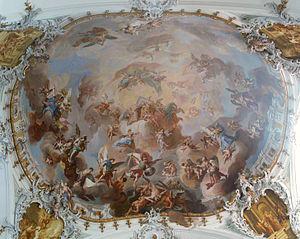
La Basilique Saint-Alexandre-et-Saint-Théodore est l'église de l'abbaye bénédictine d'Ottobeuren située à Ottobeuren dans l'Arrondissement d'Unterallgäu. L'église de l'ancienne abbaye impériale, de par son intérieur baroque tardif, est un des hauts lieux de la route baroque de Haute-Souabe. Contrairement à l'usage, l'église Saint-Alexandre-et-saint-Théodore n'est pas orientée vers l'Est, mais vers le Sud. D"abord abbatiale, elle appartient depuis 1804 au Land de Bavière. En 1926, le pape Pie XI lui décerne le titre honorifique de basilique mineure. L'église est dédiée à Théodore Tiron et à Alexandre de Rome, l'un des sept fils de Félicité de Rome.
L'abbaye bénédictine d'Ottobeuren, dédiée à saint Alexandre et saint Théodore, a été fondée en 764 par Silach, un noble de l'époque carolingienne. Mille ans plus tard, elle était assez riche pour s'offrir un des plus beaux édifices baroques de Bavière. Elle est basilique mineure depuis 1926 et fait partie de la congrégation bénédictine de Bavière.